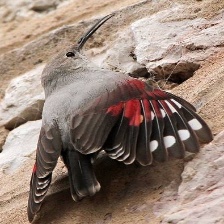
Species: WALL CREAPER
Scientific name: TICHODROMA MURARIA